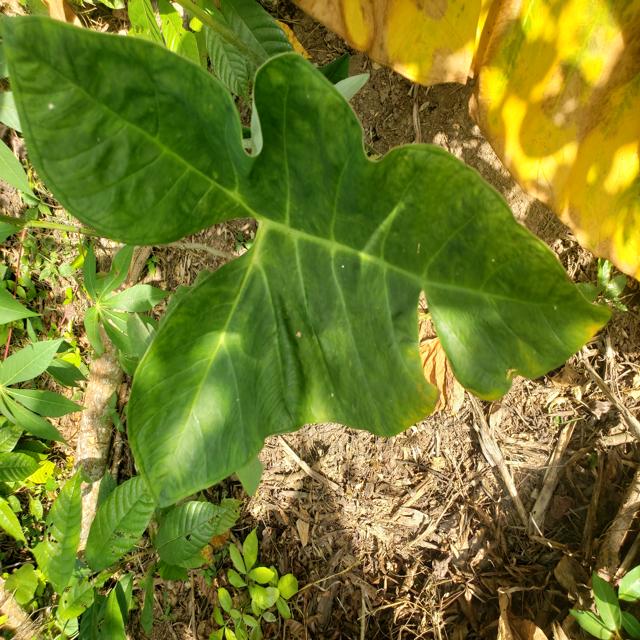
Label: Healthy